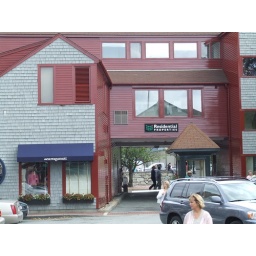
In Newport, RI, this building has a skybridge to allow cars to pass under for parking.